Meek Building

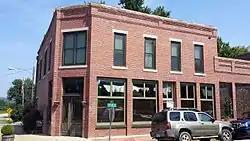

The Meek Building, also known as the Hogg Building, is a historic commercial building at Main and Oak Streets in Leslie, Arkansas. It is a two-story brick building, with a flat roof obscured by a parapet. Its main entrance is in an angled section at the street corner, with a second store entrance facing Oak Street. Built about 1907, it is one of the oldest commercial buildings in the city, and has long been a local landmark, first housing the grocery of Roy Meek and then the meat shop of G. W. Hogg.